Chard branch line

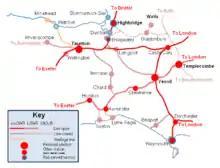
The local railway network

Chard had been an important commercial centre in the eighteenth century, based on linen drapery, shoemaking, wool and machine-made lace and cloth manufacture; during the canal age, a canal was built to connect the town to the Bridgwater and Taunton Canal at Creech St. Michael. It was completed in 1842 but it was never commercially viable.